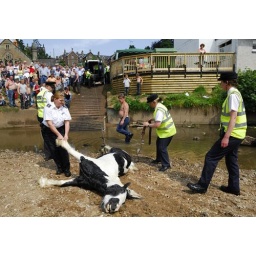
This pony drowned in the deep water and had to be recovered by the RSPCA inspectors